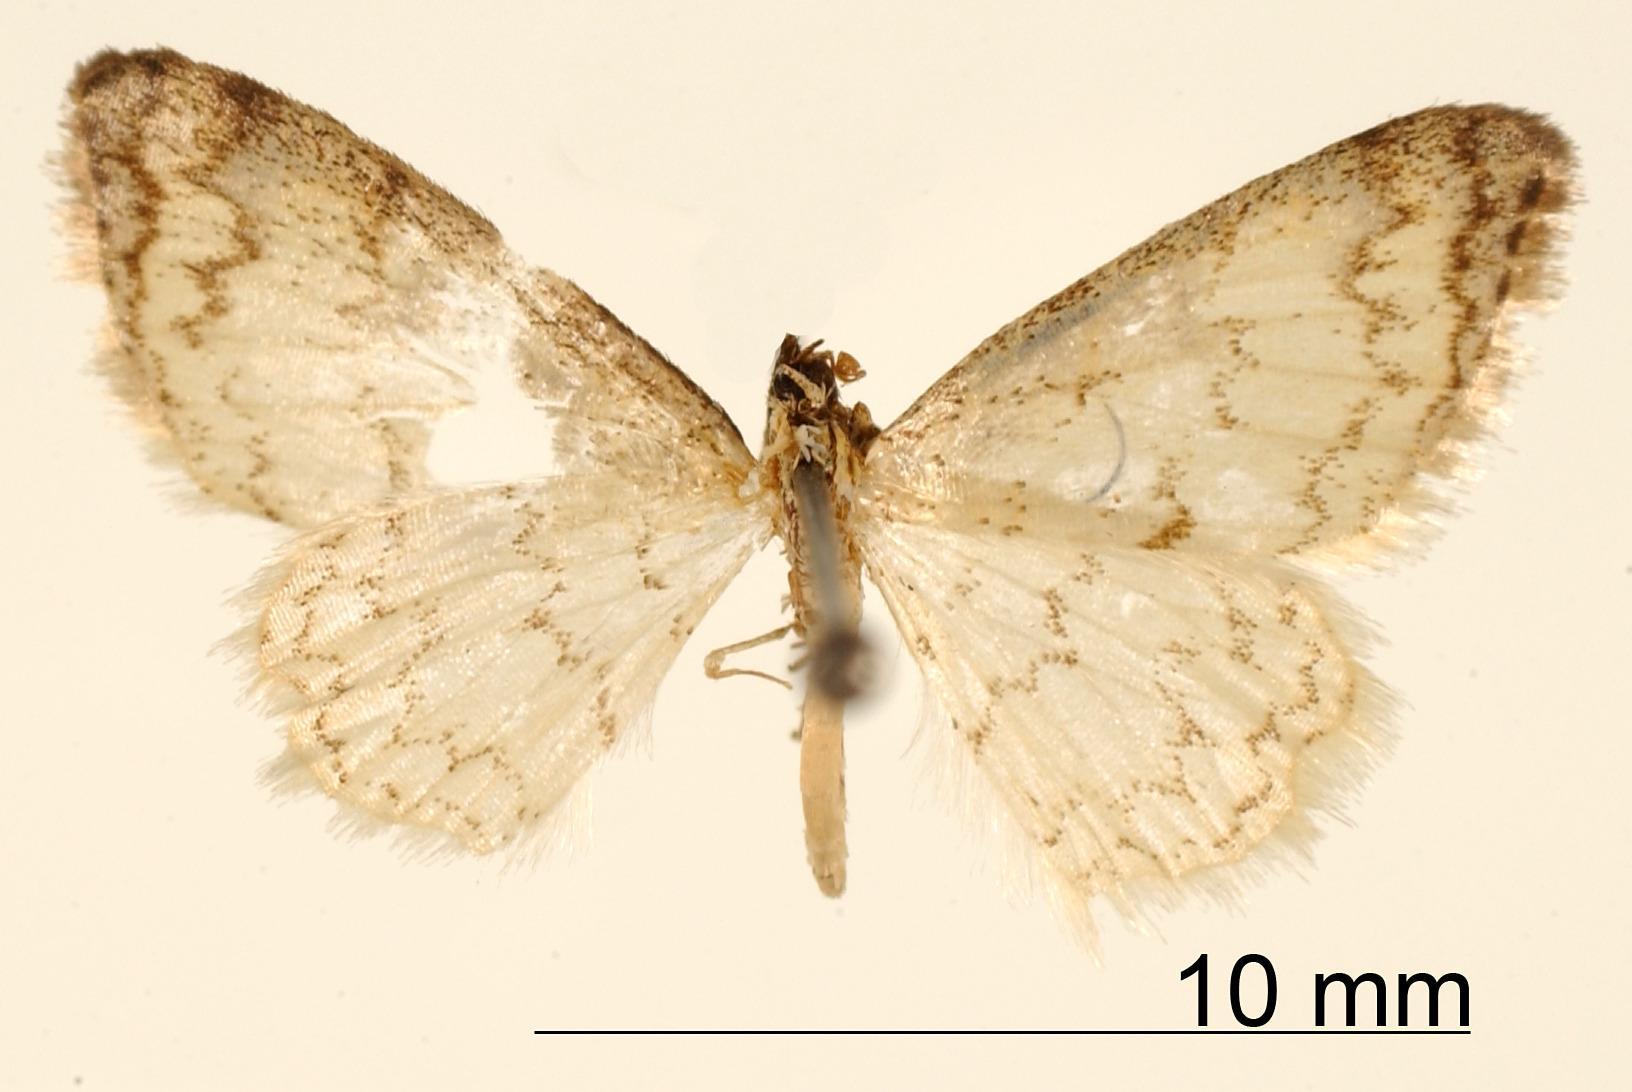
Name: Ptychopoda simililinea
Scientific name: Ptychopoda simililinea Dognin, 1911
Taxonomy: Animalia, Arthropoda, Insecta, Lepidoptera, Geometridae, Sterrhinae
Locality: Rio Toche, Quindiu, Quindio, Colombia